Middletown Historic District (Middletown, Virginia)

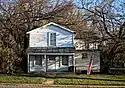
The Evans House at 7708 Main Street was demolished after the historic district was created.

In 2002 a survey asked residents if they wanted to create a historic district to recognize and preserve the town's remaining historic structures. Ninety percent of residents voted in favor of creating the historic district. The preservation effort was spearheaded by the Middletown Heritage Society, formed in 1999. Following thorough research of the town's structures and history, the Middletown Historic District was added to the Virginia Landmarks Register on March 19, 2003, and the National Register of Historic Places (NRHP) on June 23, 2003.